Elissa Silverman

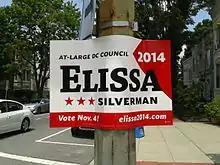
A red and white sign with the name "Elissa" large and in black.

When independent Council Member David Catania decided to run for mayor rather than reelection in 2014, Silverman decided to change her official political status to independent and leave her position at the D.C. Fiscal Policy Institute to consider another candidacy. Silverman publicly declared her candidacy for Council the next month.